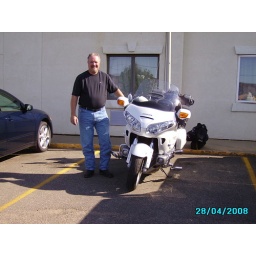
Quality Inn had a great bar with Black Jack table in the back!